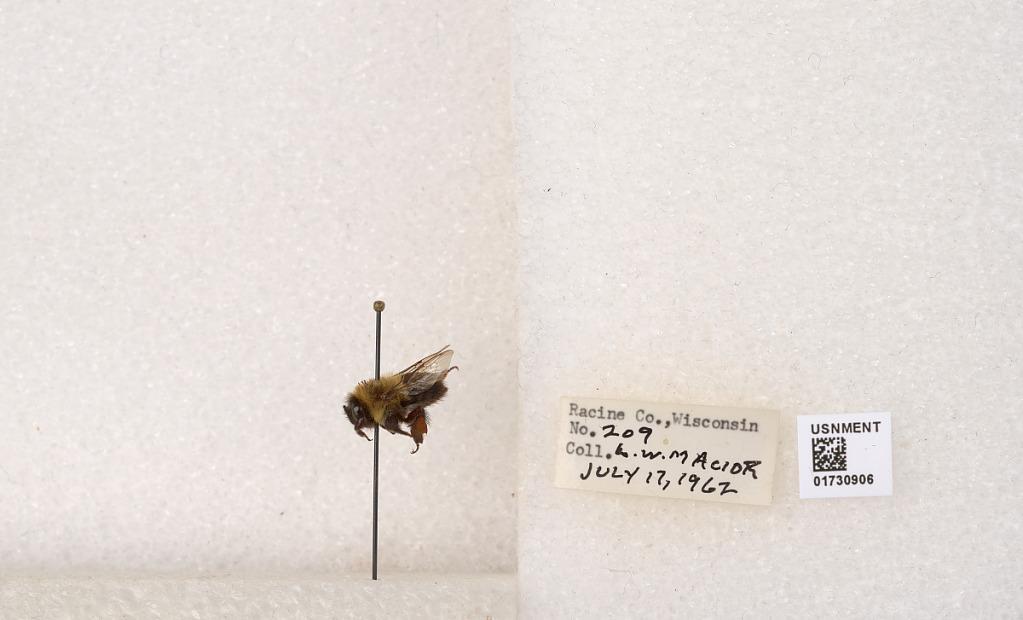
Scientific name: Bombus impatiens Cresson
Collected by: L. Macior
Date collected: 1962-7-17
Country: United States
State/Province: Wisconsin
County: Racine
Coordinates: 42.7299, -87.8123